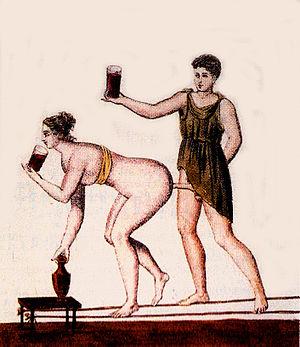
Cabinet secret du musée de Naples, fresque de la taverne de Mercure disparue copiée en 1876.
Dans la Rome antique, une popina était une taverne de mauvaise réputation, associée à la fois à la restauration, au jeu et à la prostitution.